Crop art

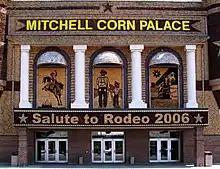
The Corn Palace (detail of panel), Mitchell, South Dakota

Crop art is an environmental art practice using plants and seeds in the landscape to create statements, marks and/or images. Agnes Denes, Matthew Moore (artist), Dennis Oppenheim and Stan Herd are practitioners of Crop art. Some works of Land art, and Earth art are similar in scale, and can be seen only from aerial viewpoints.